Jim Case

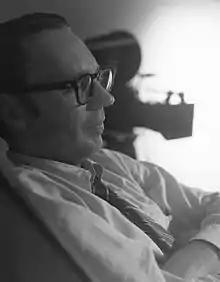

James W. Case (June 18, 1927 – March 19, 2012) was a director and producer for American television and film. He worked for NBC, CBS and various other media organizations throughout his career. He is most notable for his involvement in "The Ragtime Era", a 1959 television series which he directed during his time with KRMA-TV. Other educational works directed by Case include the "Redman's America" series, "Our Neighbor: The Moon", "The Naturalists", "Artists in America: James Salter" and many others.